Fredonia (town), Wisconsin

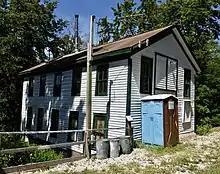
The Kendall Cabinet Shop in Waubeka was built in 1860 and was an early business in the community. The building is listed on the National Register of Historic Places.

The land that became the Fredonia was originally inhabited by Native Americans, including the Potawatomi tribe, who surrendered the land to the United States government in 1833 through the 1833 Treaty of Chicago. While many Native people moved west of the Mississippi River to Kansas, some chose to remain, and were referred to as "strolling Potawatomi" in contemporary documents because many of them were migrants who subsisted by squatting on their ancestral lands, which were now owned by white settlers. One such group was led by Chief Waubeka, who maintained a winter camp in the Ozaukee County community that bears his name as late as 1845. Eventually the Potawatomi who evaded forced removal gathered in northern Wisconsin, where they formed the Forest County Potawatomi Community.